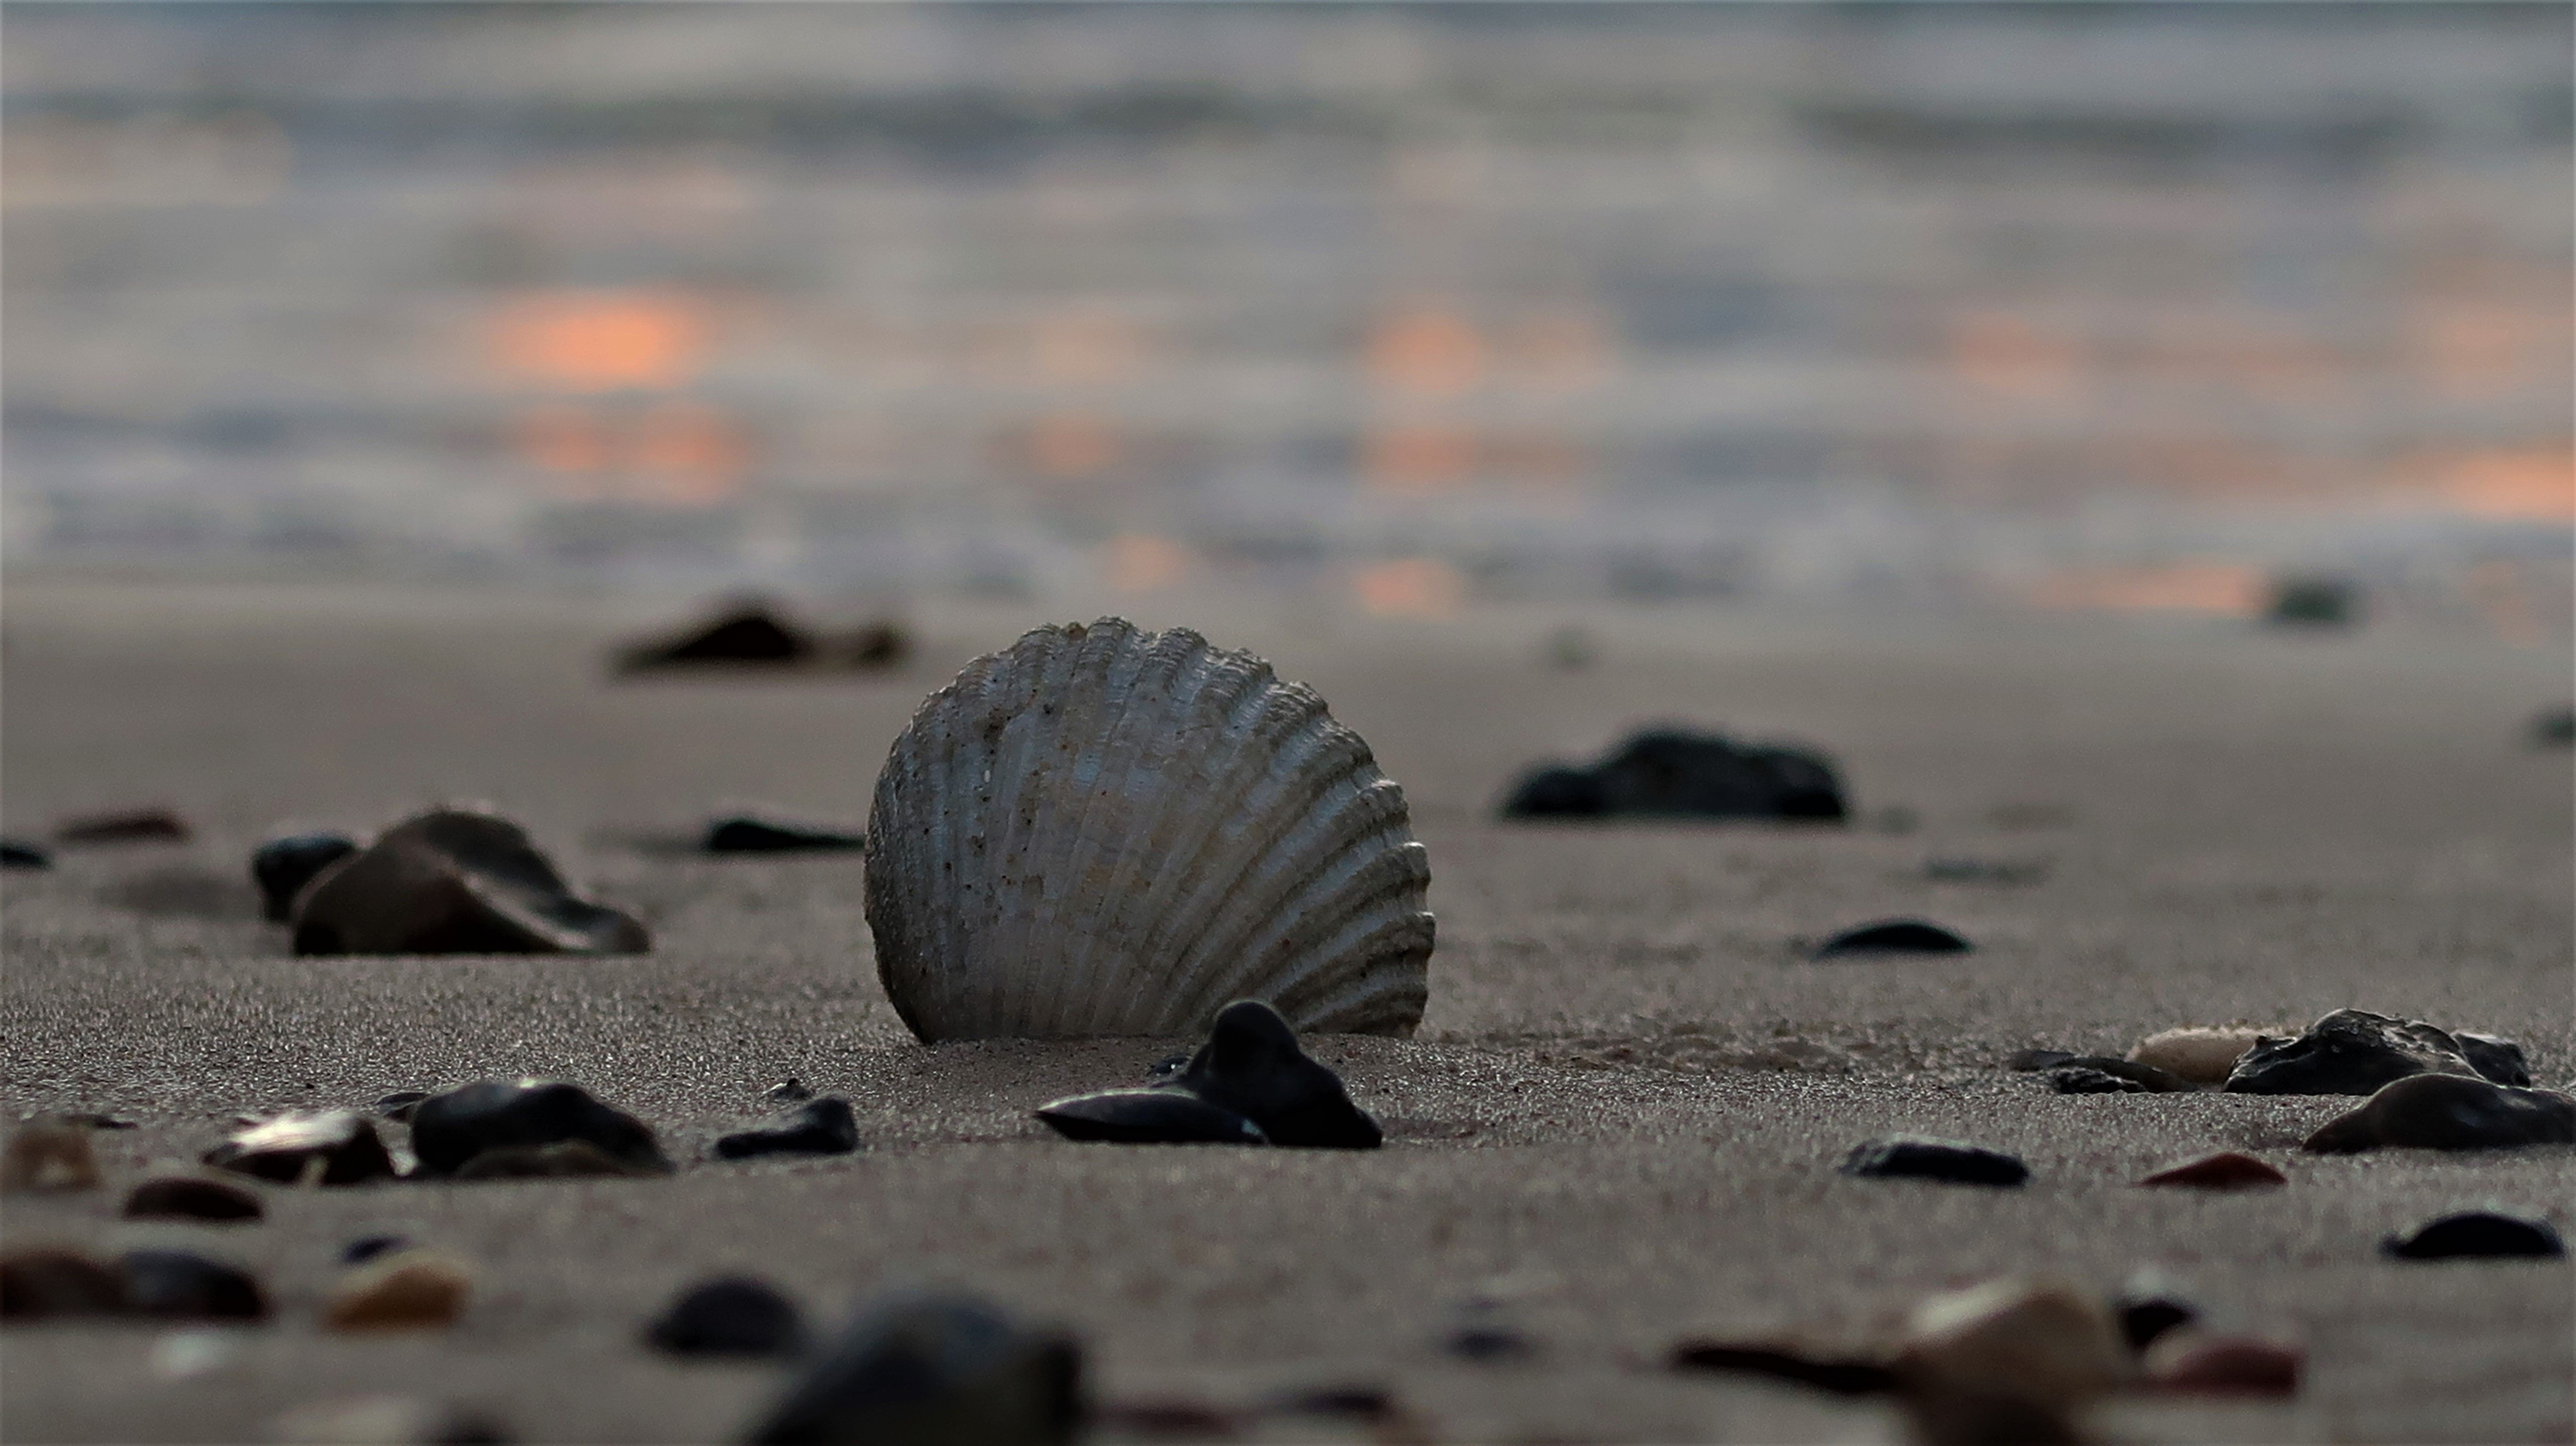
seashell on sandy beach
A white seashell stands on wet sand, surrounded by smaller pebbles, The background features blurred ocean waves with orange reflections of sunset light.
Shot at eye level captures a solitary seashell against an ocean. The color palette blends sandy neutrals with hints of orange and blue from the water, conveying a peaceful atmosphere.
Labels: Animal, Clam, Food, Invertebrate, Sea Life, Seafood, Seashell, Machine, Wheel, Nature, Outdoors, Sea, Water, Beach, Coast, Shoreline, Pebbles
Camera: Canon Canon PowerShot G7 X Mark II
Lens: 8.8 - 36.8 mm, 8-36mm
Aperture: F4
Exposure: 1/160 sec
ISO: 125
Focal length: 36.8 mm